Climacostomum virens

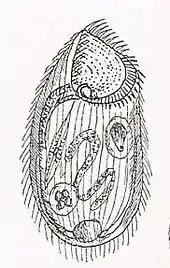
"Climacostomum virens", from Alfred Kahl, 1932

"Climacostomum virens" has a flexible but non-contractile body, long, roughly ovoid or harp-shaped, and flattened from back to front. It has a large posterior contractile vacuole, and a characteristic posterior indentation, or dimple, that is more pronounced in underfed individuals. The posterior vacuole surrounds the cytoproct (anus), through which food waste is eliminated. The macronucleus of "Climacostomum virens" is normally long and wormlike (vermiform).